Alexander Jefferson

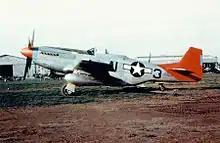
The Tuskegee Airmen's aircraft had distinctive markings that led to the name, "Red Tails."

On September 23, 1942, he was sworn into the United States Army Reserve, volunteering but not accepted for flight training. Taking a job as an analytical chemist for three months, he entered the graduate school of Howard University, applying again to the US Army Air Force.